Planotortrix notophaea

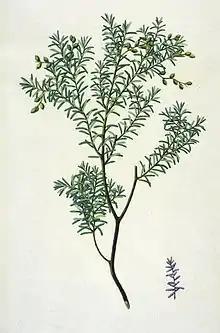
Matai, one endemic host species of "P. notonphaea".

This species was first described in 1926 by A. J. Turner and named "Tortrix notophaea". Turner used a specimen sent to him by Alfred Philpott that had been reared in New Zealand. It had emerged from a cutting of "Acacia decurrans" that had been collecting at Epping, Sydney. The holotype specimen used for this description is now held at the New Zealand Arthropod Collection. No other specimens have been collected in Australia and as such that population is thought to be extinct. It has been hypothesised that this specimen resulted from the species becoming established in Epping as a result of a commercial nursery near where it was collected. In 1928 George Hudson illustrated this species under the name "Tortrix excessana". In 1946 J. T. Salmon, thinking he was describing a new subspecies, named this moth "Ctenopseutis obliquana distincta." The specimen Salmon used for this description was collected by Graham Turbutt on the 23 April 1946 at Great Island and is now held at the Auckland War Memorial Museum. This name was synonymised by John S. Dugdale in 1966 and the species was placed by him within the genus "Planotortrix".